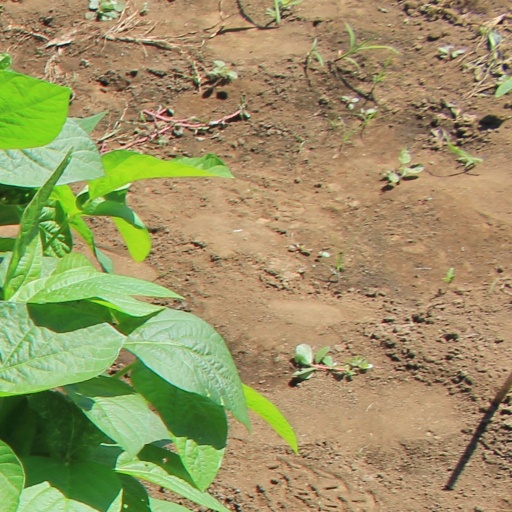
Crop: soybean